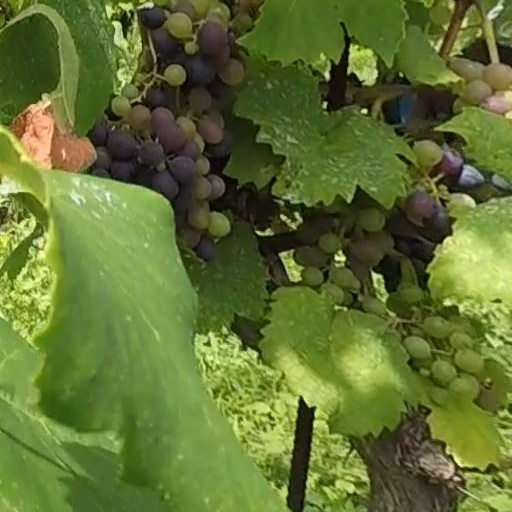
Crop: grape